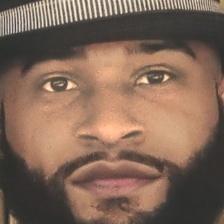
Label: faces